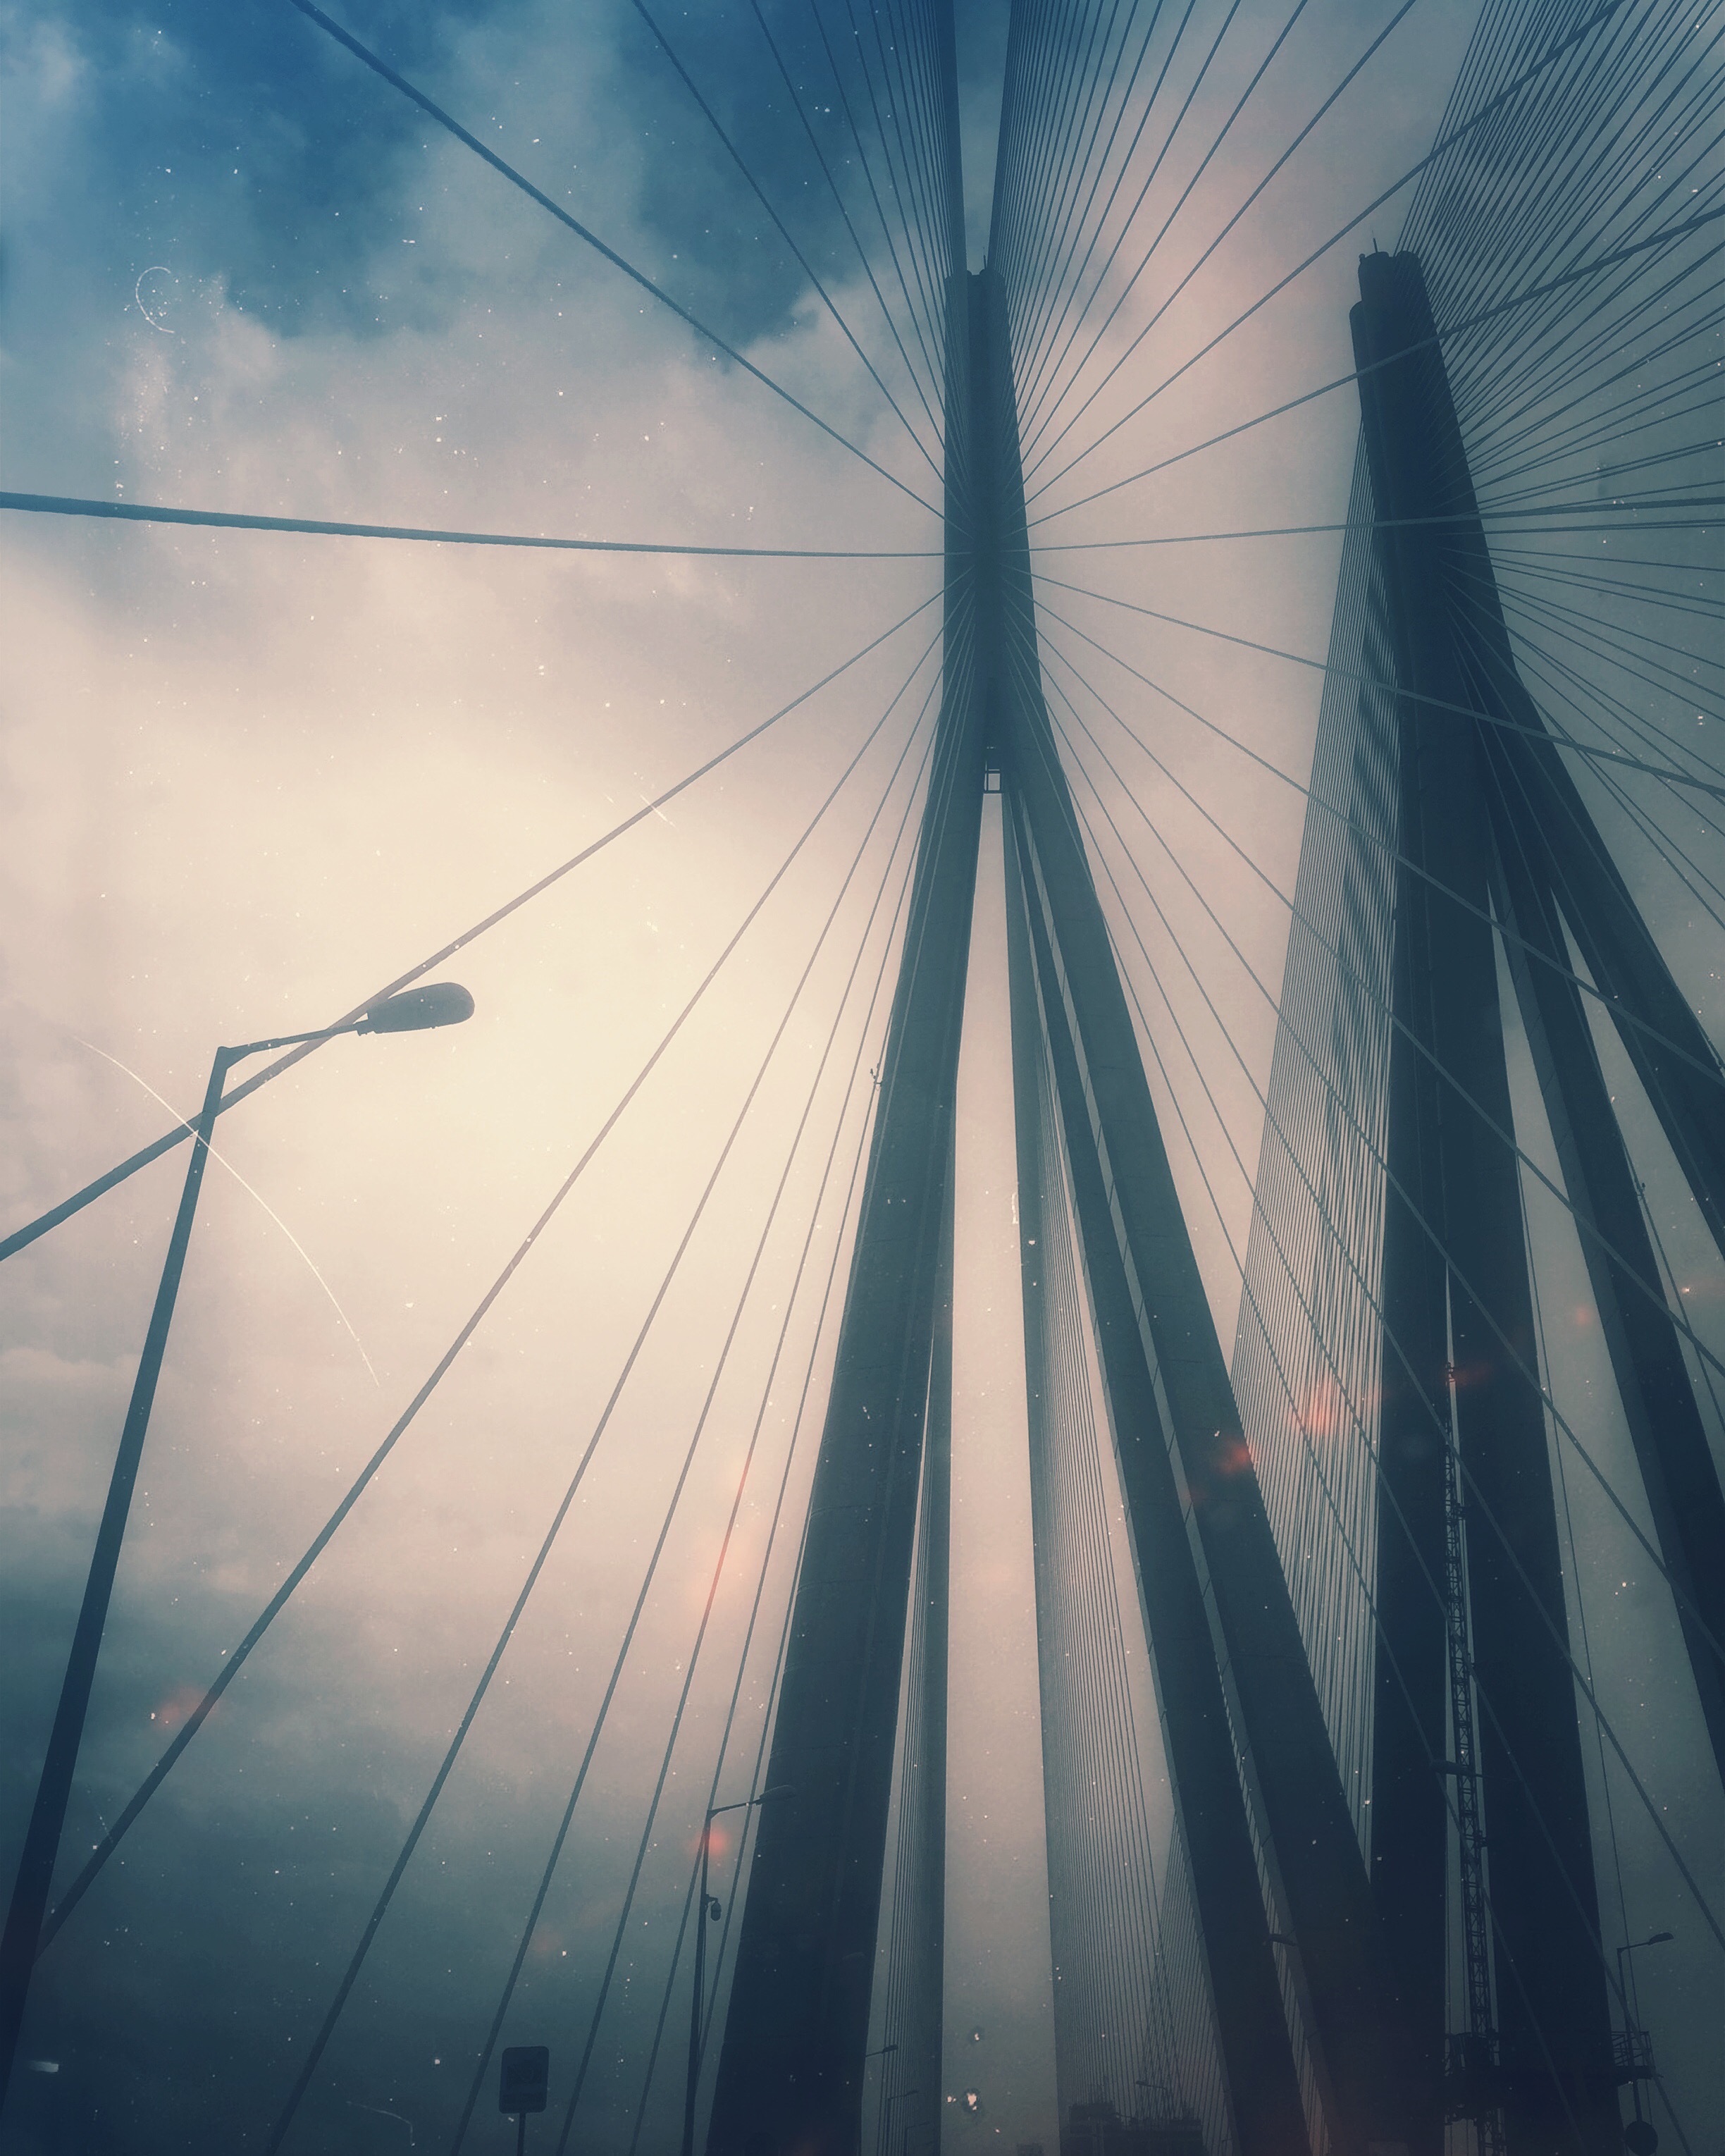
horizon, light, cloud, sky, bridge, sunlight, morning, atmosphere, skyscraper, cityscape, line, reflection, blue, symmetry, shape, atmospheric phenomenon, atmosphere of earth